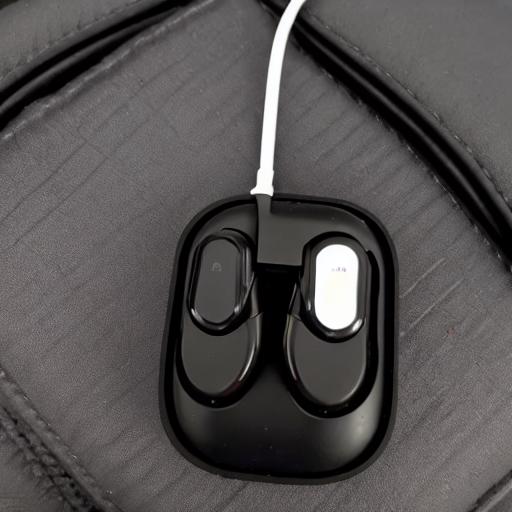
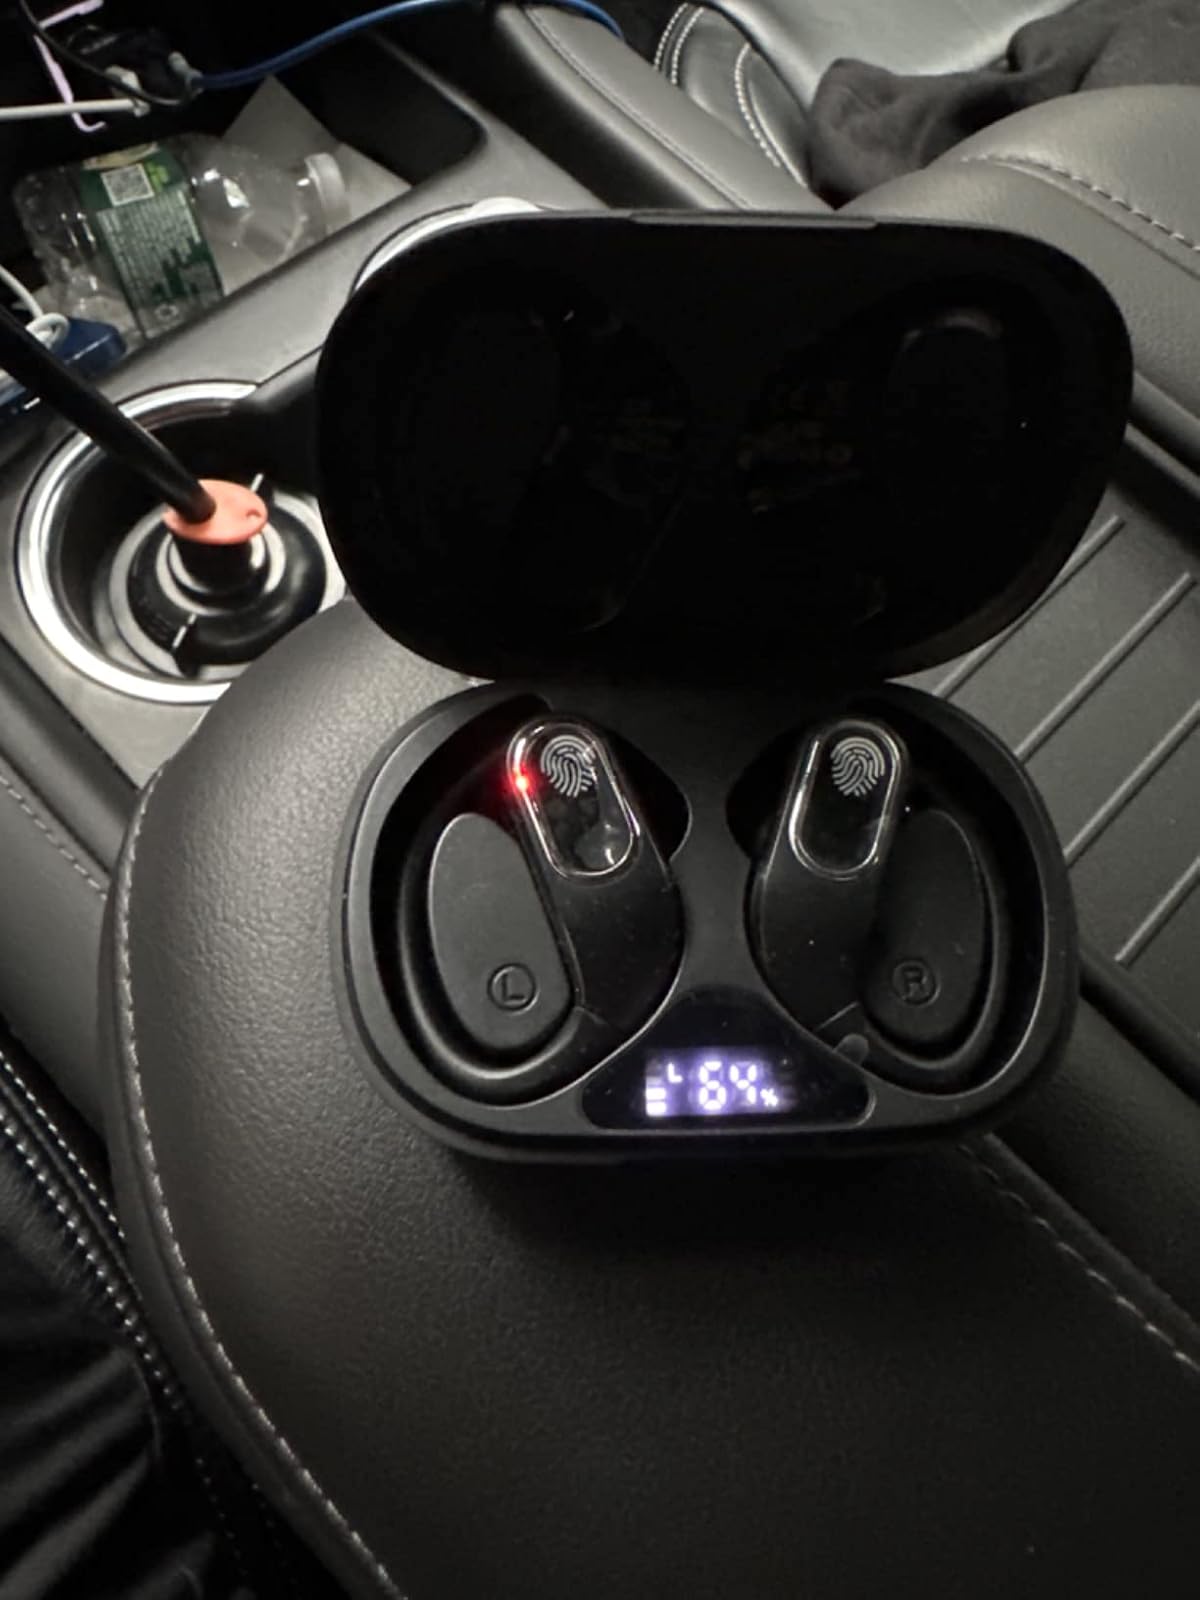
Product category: earbuds
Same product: no